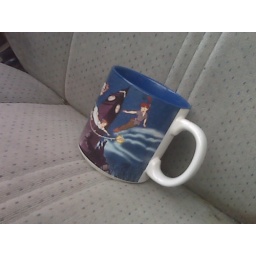
Only awesome ppl drive around with a Peter Pan coffee cup in their car